ITunes Store

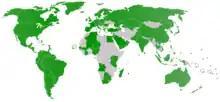
The countries where the iTunes Store is available are shown in green.

To buy files through the store, a user must either use a Mac, iPhone or iPad device or install the proprietary digital media player iTunes to access the store. This software is available only for certain versions of the Macintosh or Windows operating systems.